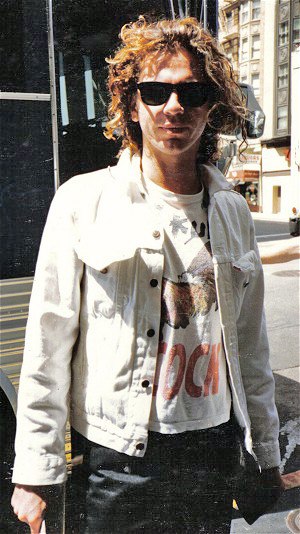
Michael Hutchence
Michael Hutchence var forsanger i det australske rockband INXS. Han begik selvmord ved at hænge sig selv i november 1997.